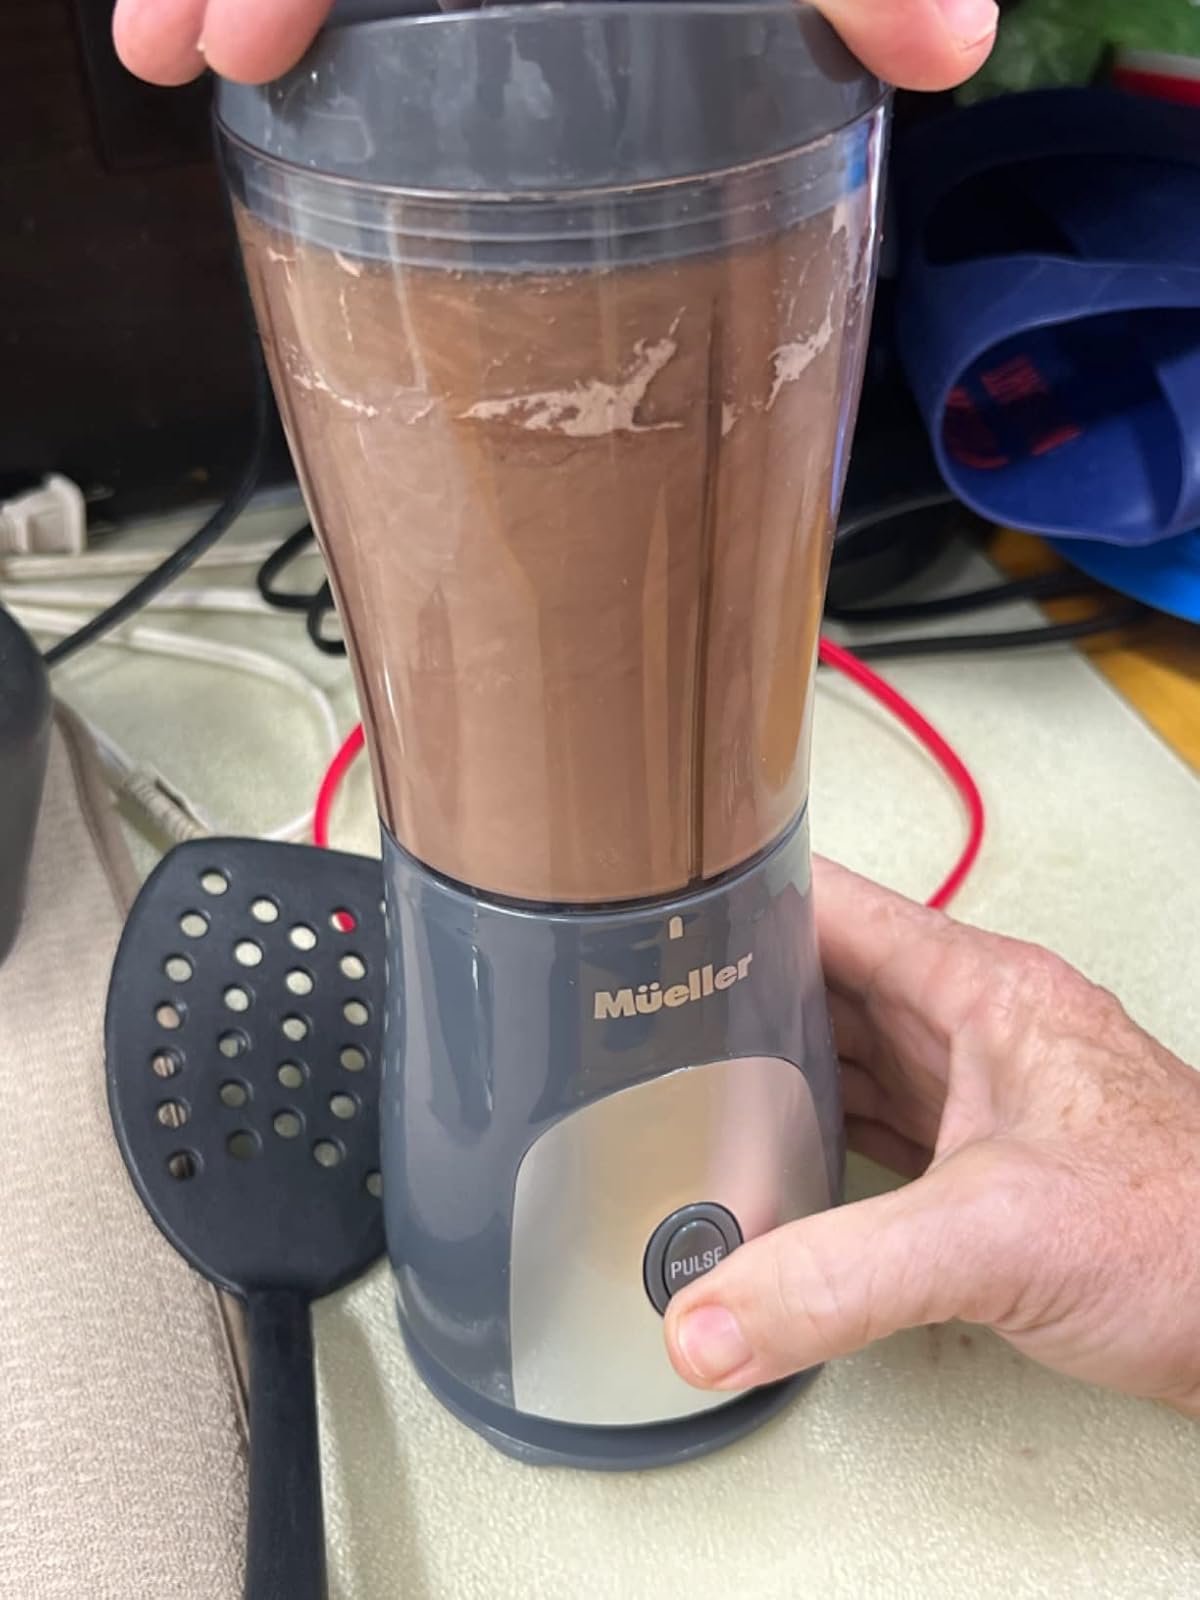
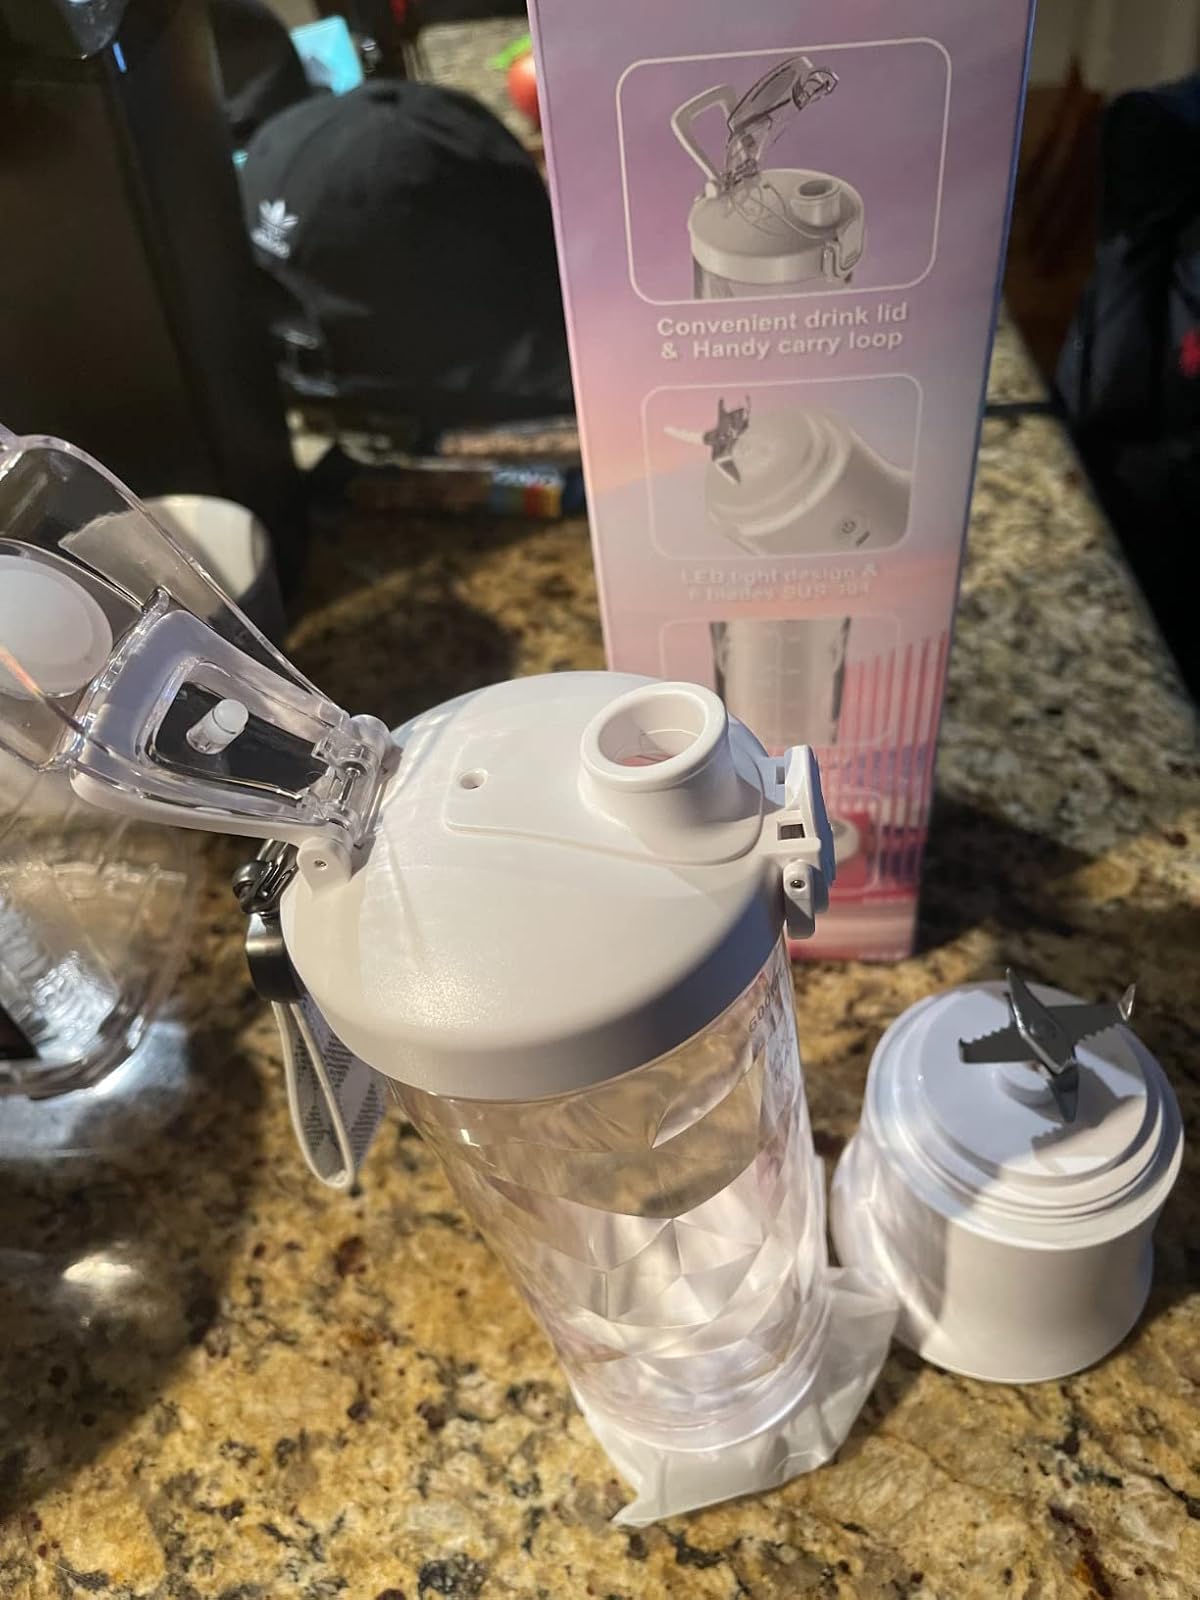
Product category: items_blender
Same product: no